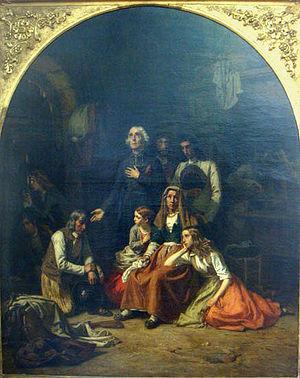
La prière
La Chouannerie est une guerre civile qui opposa Républicains et Royalistes dans l'ouest de la France, en Bretagne, dans le Maine, l'Anjou et la Normandie, lors de la Révolution française. Elle est étroitement liée à la guerre de Vendée qui se déroula sur la rive gauche de la Loire, l'ensemble de ces deux conflits étant parfois connu sous le nom de « guerres de l'Ouest ».